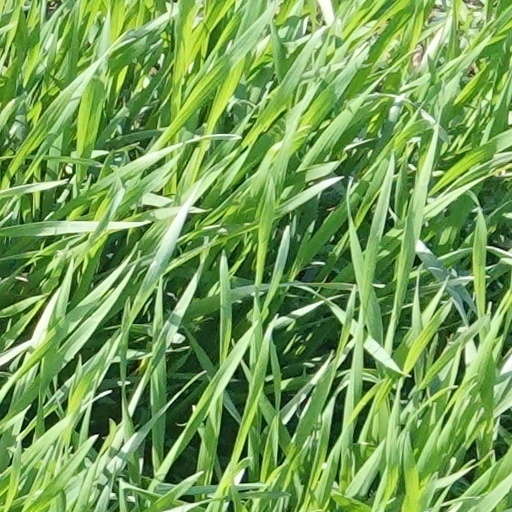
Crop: wheat